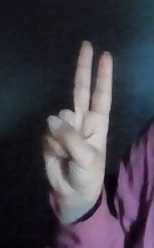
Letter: taa